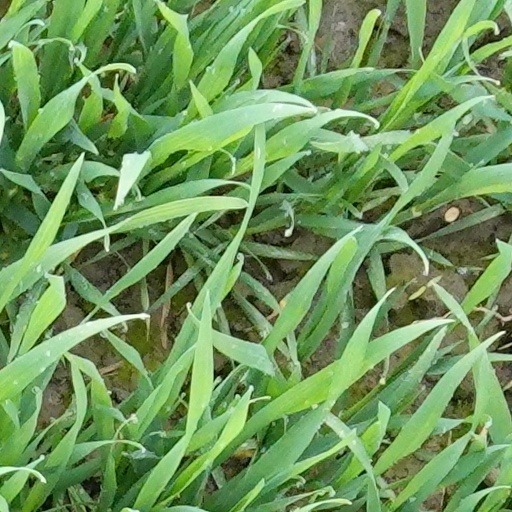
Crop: wheat